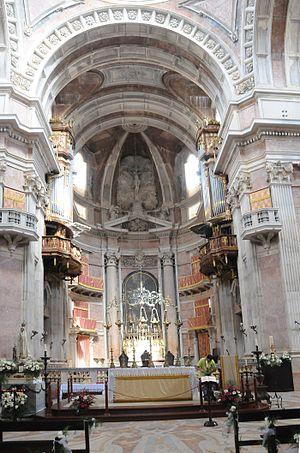
Le Palais national de Mafra est une ancienne résidence royale et monument de style baroque situé à Mafra, à 25 kilomètres au nord-ouest de Lisbonne. Sa construction a débuté en 1717 sous le règne de Jean V de Portugal, en accomplissement du vœu fait par le jeune roi, auquel la reine Marie-Anne d'Autriche venait de donner une descendance.